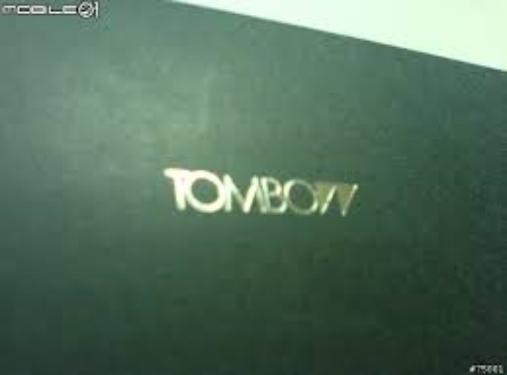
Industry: Necessities